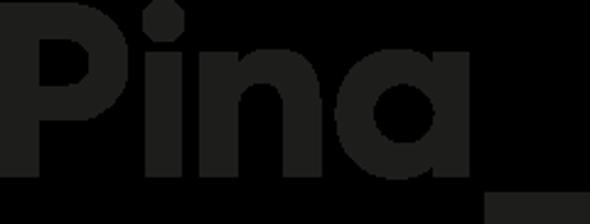
Building: Pinacoteca do Estado de São Paulo
Country: Brazil
Year built: 1905
Art museum in São Paulo, Brazil Pinacoteca do Estado de São Paulo Pinacoteca do Estado de São Paulo Interactive fullscreen map Established 1905 Location São Paulo , Brazil Coordinates 23°32′4″S 46°38′2″W / 23.53444°S 46.63389°W / -23.53444; -46.63389 Visitors 397,000 (2007) Director Jochen Volz Curator Ana Maria Maia Public transit access Luz Website Pinacoteca.org.br The Pinacoteca de São Paulo (Portuguese for " pinacotheca (picture gallery) of the state of São Paulo ") is a visual arts museum focused on Brazilian art from the 19th century to the present day, in dialogue with various cultures from around the world. Founded in 1905 by the Government of the State of São Paulo, the Pinacoteca is the oldest art museum in the city and has three buildings: Pinacoteca Luz, Pinacoteca Estação and Pinacoteca Contemporânea. The museum holds exhibitions of its renowned collection of Brazilian art and temporary exhibitions of national and international artists. The Pinacoteca also develops and presents multidisciplinary public projects, in addition to hosting a comprehensive and inclusive educational program. The original collection was formed from the transfer of 20 works from the Museu Paulista of the University of São Paulo, together with another 6 works acquired from important artists from the city such as Almeida Júnior , Pedro Alexandrino , Antônio Parreiras and Oscar Pereira da Silva , especially to form the new collection. After a renovation led by Paulo Mendes da Rocha in the 1990s, the museum established itself as one of the most dynamic cultural institutions in the country, integrating itself into the international exhibition circuit, promoting diverse cultural events and maintaining an active bibliographic production. Pina, as is also known, also manages the space called Pinacoteca Estação, a historic building that also houses the Memorial da Resistência de São Paulo , installed in the old DOPS building , in Bom Retiro , where it holds temporary exhibitions. In 2023, the museum opened its third building, Pina Contemporânea, integrated into Parque da Luz . The space has a public square for artistic and cultural activities, two galleries for exhibiting large-format works, studios for educational activities, as well as a store, auditorium, observation deck and reception area. In the same year, the then known Library and Documentation and Research Center was provided for the Pina Contemporânea building. In 2024, it was renamed the Visual Arts Library. The Pinacoteca houses one of the largest and most representative collections of Brazilian art, with more than twelve thousand pieces covering mostly the history of Brazilian painting from the 19th and 20th centuries. Other highlights include the Brasiliana Collection, made up of works by foreign artists working in Brazil or inspired by the country's iconography, the Nemirovsky Collection, with an impressive set of masterpieces of Brazilian modernism, and the Roger Wright Collection, received on loan in January 2015. On average, the museum hosts 18 temporary exhibitions per year. History The origins of the Pinacoteca de São Paulo date back to the creation of the Liceu de Artes e Ofícios de São Paulo . This, in turn, is the result of a context of profound social, political and economic changes that took place in São Paulo in the second half of the 19th century. The then province, which had remained of little importance until the 1870s, was undergoing transformations, driven by the expansion of coffee production and the consolidation of the railway network . It received a large influx of immigrants (intensified after the slavery abolitionism ), which brought about significant transformations, ranging from material culture and eating habits to new forms of socialization. Urban centers became denser and more modern. In the city of São Paulo, the capital accumulated by coffee growers was reinvested in the fledgling industry , fueling the cycle of prosperity. New buildings were constructed and the rammed earth technique gave way to brick masonry. Noble neighborhoods were built to house the mansions and palaces of the coffee barons, always following European architectural standards , marked by eclecticism . Even more numerous were the working-class neighborhoods that emerged, expanding the urban core rapidly. Pinacoteca Luz After the creation of the Liceu de Artes e Ofícios in 1873, the institution's sponsors negotiated with the provincial government the donation of a plot of land for the school, next to the Jardim Público da Luz – which occurred in 1896 –, in addition to the granting of resources for the construction of the headquarters, whose construction began in 1897. The building, designed by Ramos de Azevedo and Domiciano Rossi, his main collaborator, has a monumental style in strong harmony with the principles of Italian eclecticism, consisting of three floors, with two internal courtyards to ensure ventilation and lighting. In the center, on the first floor, is the central lobby, with very high ceilings and windows facing the interior, which includes a dome, which was never completed. Imported materials such as Riga pine and French ceramics were used in the construction. In the project, the engineers planned to integrate the building with the Jardim da Luz , using side balconies and windows overlooking the park. The building was partially inaugurated in 1900, when some primary and art courses began to operate. However, the building was never completed, as evidenced by the exposed bricks on the façade and in the internal courtyards and the absence of the aforementioned dome, which was part of the original project. The building was officially listed in 1982, with the aim of preserving one of the components of the architectural ensemble of the Luz neighborhood, characteristic of the turn of the 19th to the 20th century in São Paulo , which also includes the Luz Station, Júlio Prestes Station, the São Paulo Museum of Sacred Art , among others. Between 1993 and 1998, the main building underwent extensive renovations led by architect Paulo Mendes da Rocha, together with architects Weliton Ricoy Torres and Eduardo Argenton Colonelli, which resulted in a museum adapted to the needs of international exhibitions, making the Pinacoteca do Estado a popular destination for many of the exhibitions that come to São Paulo. The renovation project was awarded the Mies van der Rohe Prize for Latin America to the three architects. Pinacoteca Estação In 2003, the Pinacoteca de São Paulo also began to manage the building that housed the DOPS (Department of Order and Social Policy) in downtown São Paulo for over half a century. Opened in 1914 and designed by Ramos de Azevedo to serve as a warehouse for the Companhia Sorocabana, the building was completely restored according to a design by architect Haron Cohen. Today, called Pinacoteca Estação, the eight-thousand-square-meter space has the ideal technical conditions for the museum activities it hosts. Pina Contemporânea On March 4, 2023, the Pinacoteca de São Paulo inaugurated the Pinacoteca Contemporânea building. The project, designed by Arquitetos Associados, was designed to be integrated into the century-old Parque da Luz and the neighborhoods of Bom Retiro and Luz. The Pinacoteca Contemporânea building is a long-standing dream of the museum. In 2015, with the transfer of the Prudente de Moraes State School to a new and more complete space, the group of buildings adjacent to Parque da Luz began to be designed to house the third building of the Pinacoteca de São Paulo. In 2018, the land was officially ceded to the Secretariat of Culture and Creative Economy of the State of São Paulo. Through the Associação Pinacoteca Arte e Cultura – APAC , a social organization that has managed the Pinacoteca de São Paulo since 2006, the contracting of the basic and executive projects and the approval procedures with the heritage preservation agencies and municipal authorities were initiated. The proposal maintained the architectural volumes of the two blocks of buildings already on the site. One older, attributed to the Ramos de Azevedo office, is a remnant of the first school built there, and the other more modern, from the 1950s, designed by the architect Hélio Duarte. Connecting these two blocks is a large covered public square, measuring 1,339.2 m², and a pavilion containing the Galeria Praça, measuring 200 m², two studios for educational activities and the museum store. With 1,000m², the Grand Gallery, located in the basement, and a mezzanine overlooking Parque da Luz, where the cafeteria is located, complement the project, creating an environment that meets the fundamental requirements for a 21st century museum, while being friendly, inclusive and accessible. See also Ema Gordon Klabin Cultural Foundation Museu Nacional de Belas Artes São Paulo Museum of Art List of largest art museums References